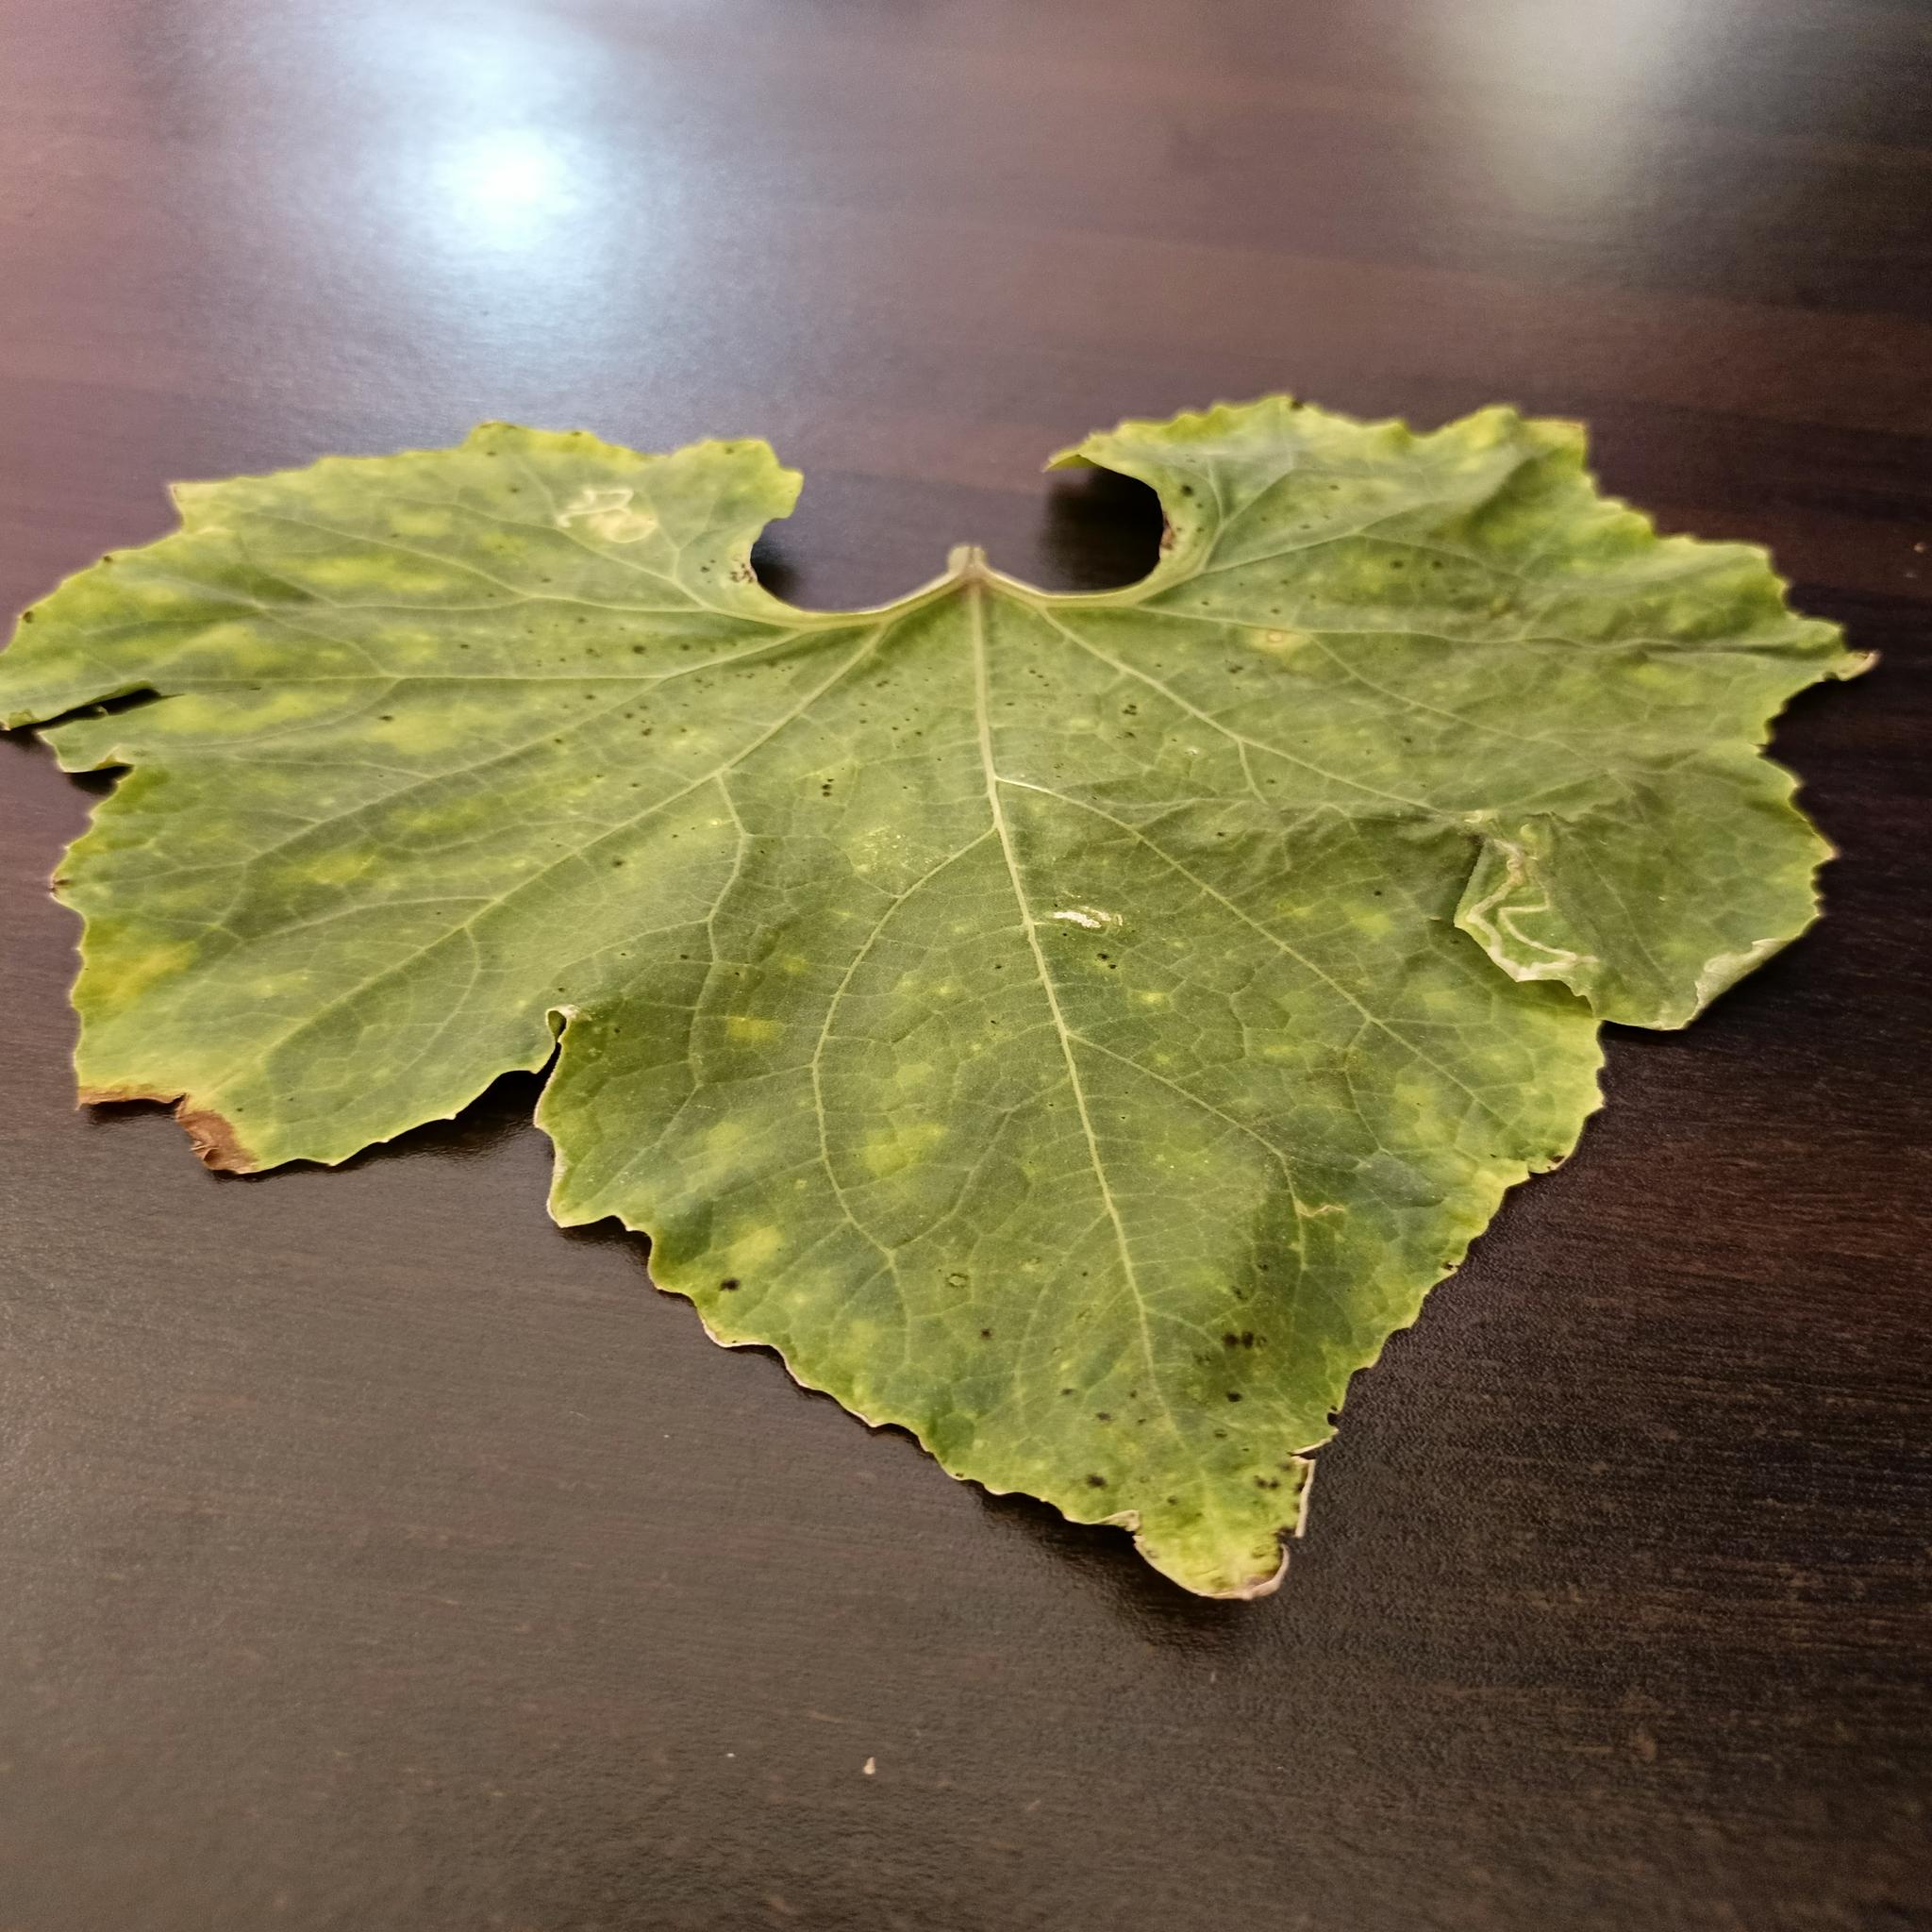
Label: Leaf miner